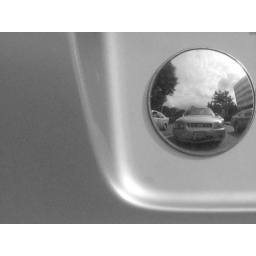
my car in the reflection of another car's mirror